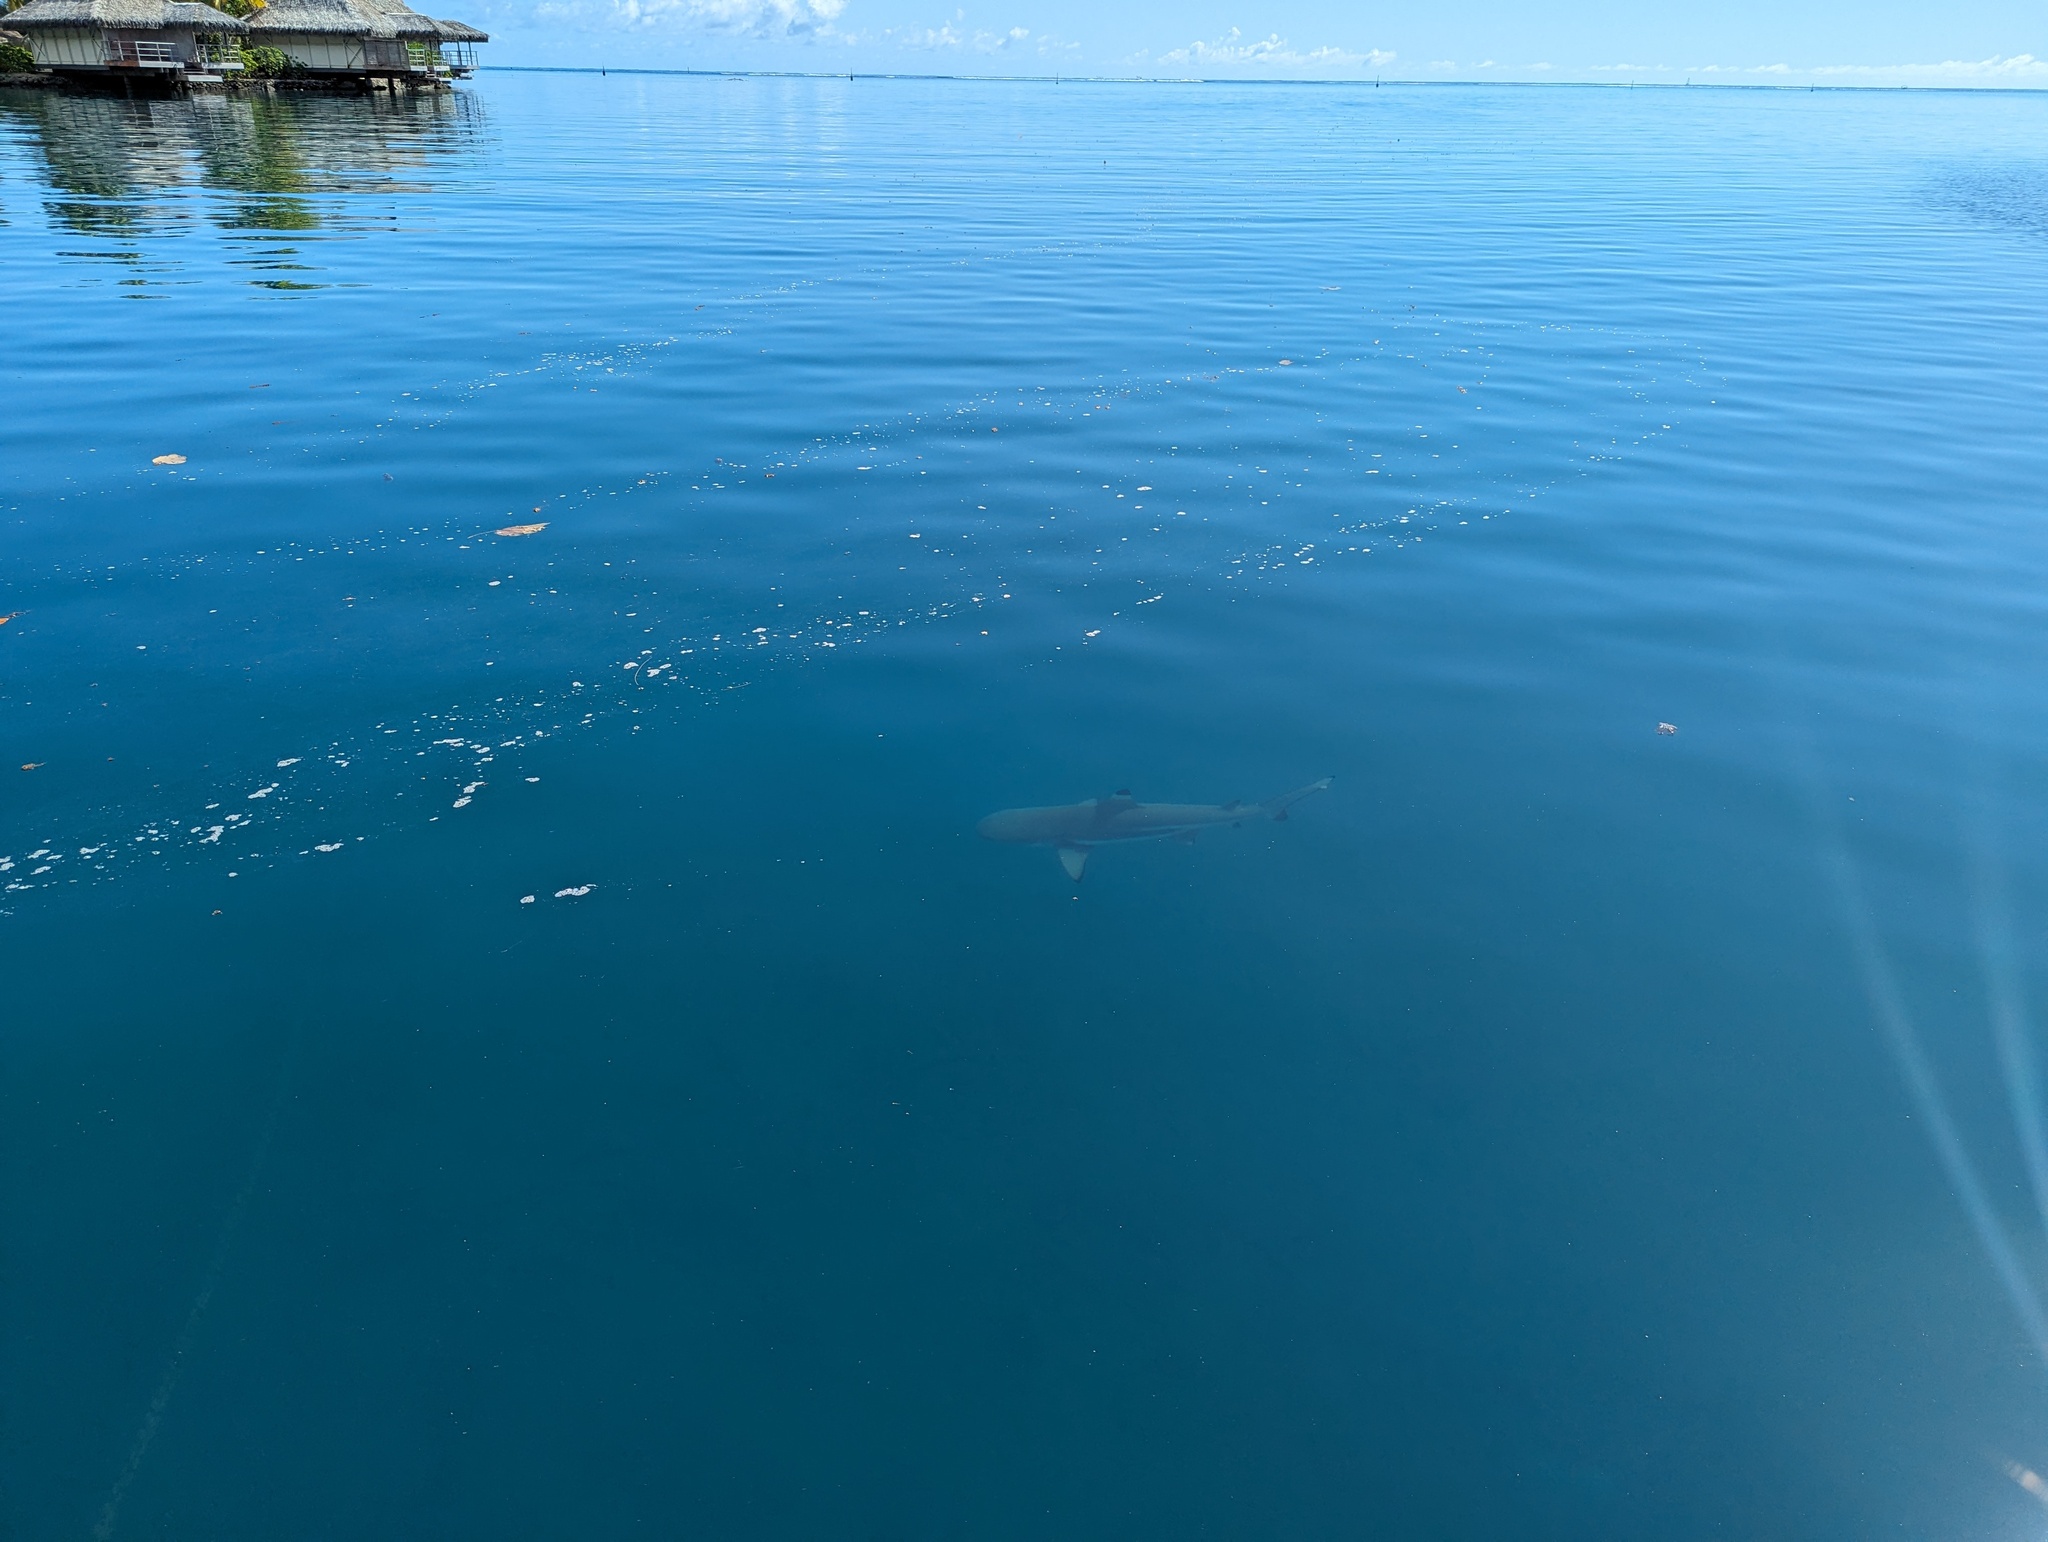
Carcharhinus melanopterus (Blacktip Reef Shark)